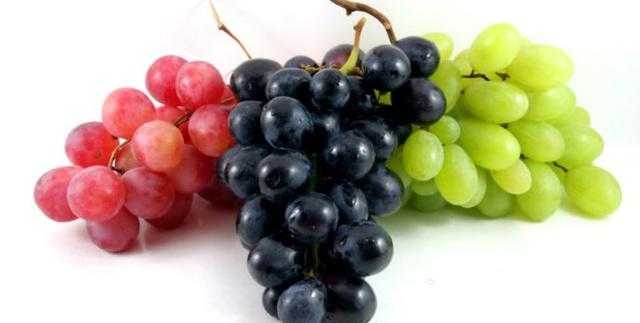
Label: Grapes